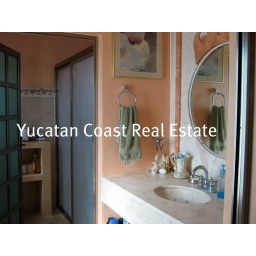
Master bath features exquite natural stone on the vanity and around the mirror.